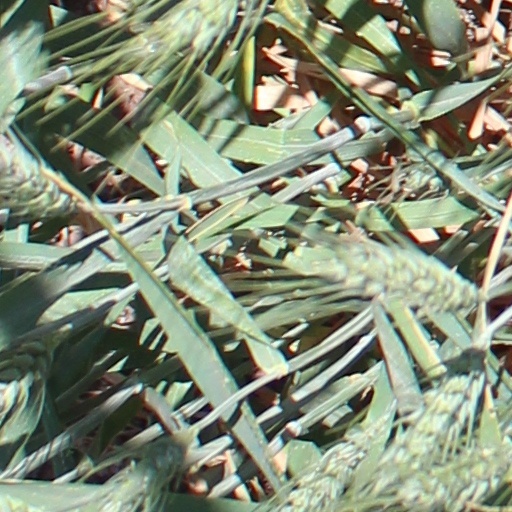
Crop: wheat